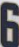
Number: 6